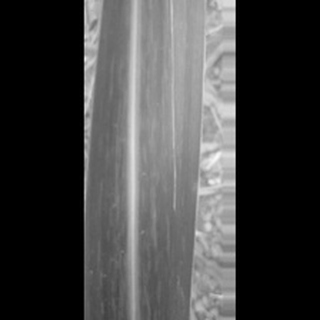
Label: sugarcane_mosaic